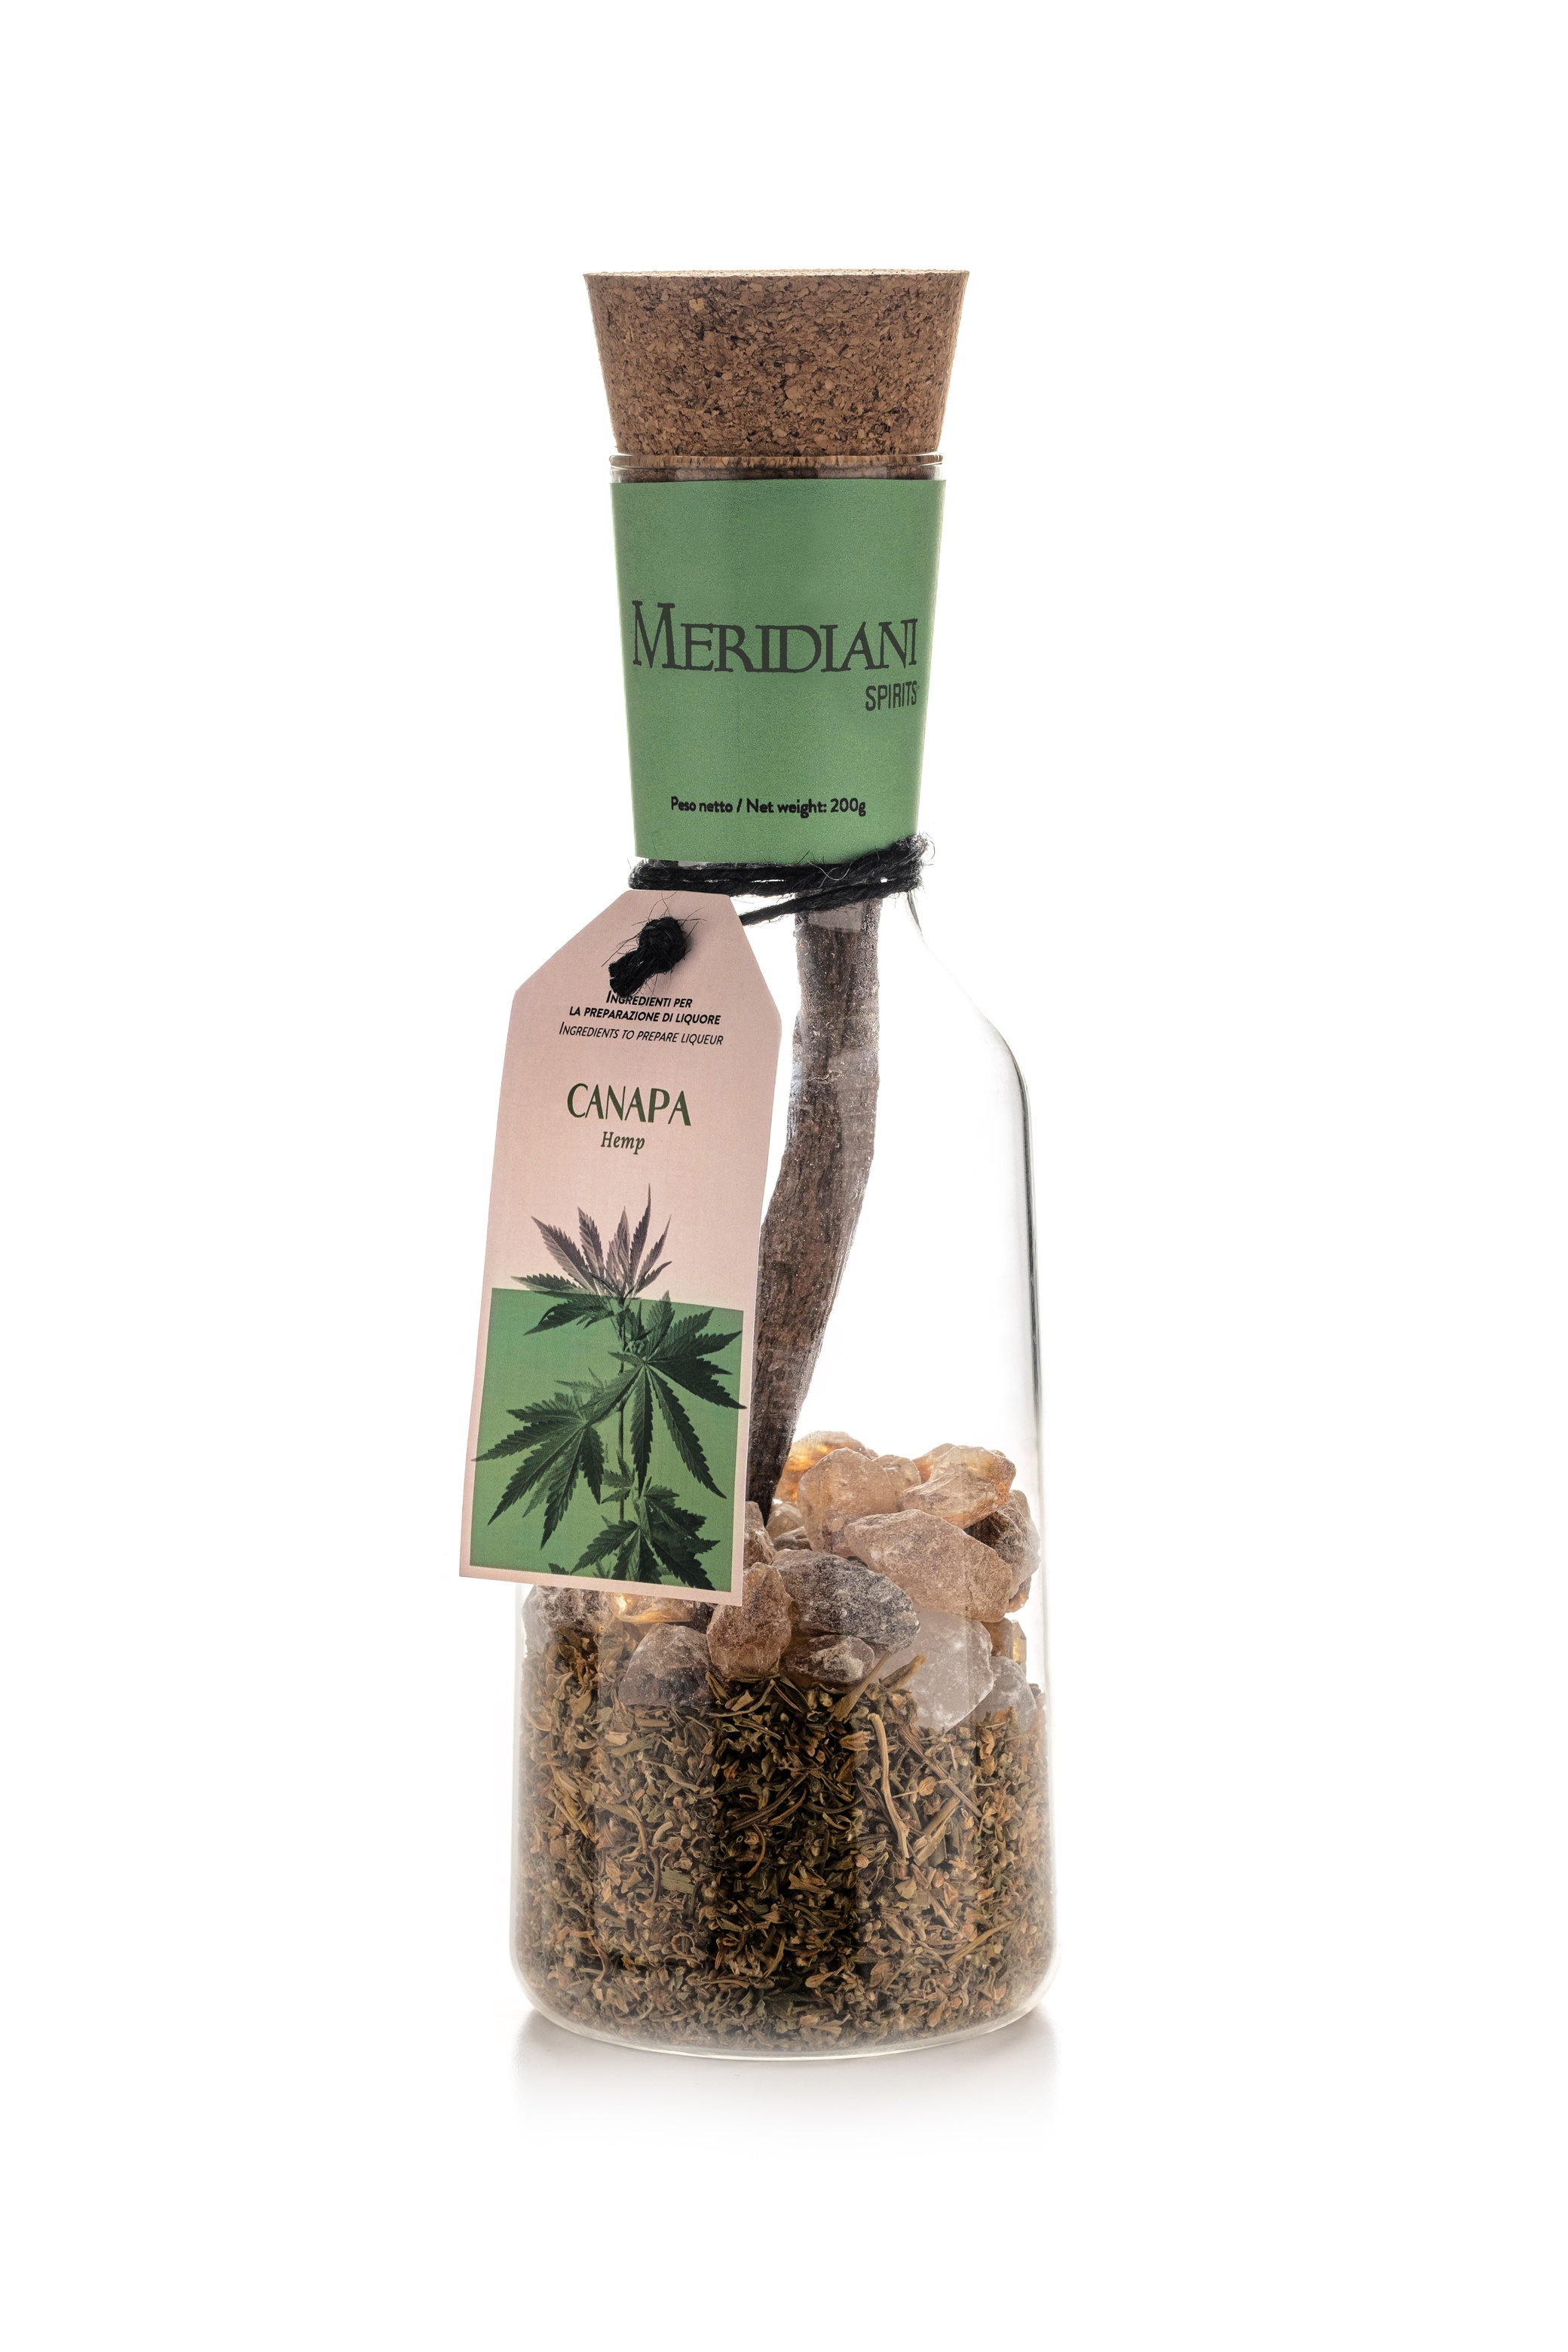
Preparato per Liquore "Canapa"
Preparato per Liquore "Canapa"
Brand: Herbae et Semina Erboristeria
Category: Home & Garden > Plants > Plant & Herb Growing Kits > Herb Growing Kits